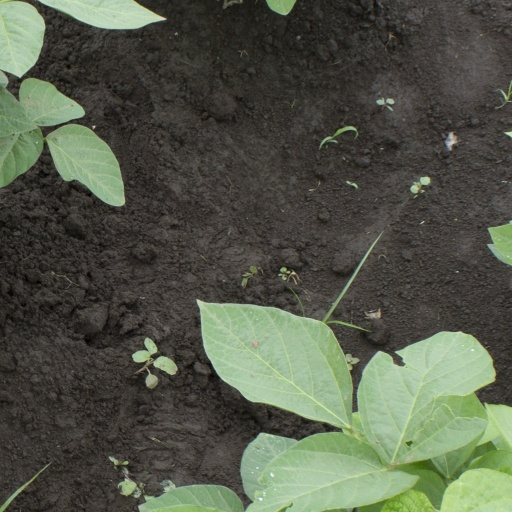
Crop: soybean